Kangleipak

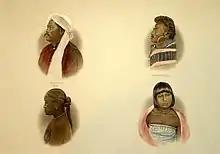
Illustration of common people of Kangleipak

The territory of this realm is mountainous and thereby, ancient Kangleipak consists of several smaller region each with its own dialect, cultural peculiarities, and identity. At one time during the reign of Meidingu Khagemba the territory of Kangleipak(Manipur) stretched up to the present Yunnan Province of modern day China. Kabaw valley in Myanmar was also a part of Manipur until the then Prime Minister Jawaharlal Nehru India gifted it to Myanmar on his visit to Manipur in 1952. Thibomei(now Kohima) was also once annexed by the then King Gambhir Singh.